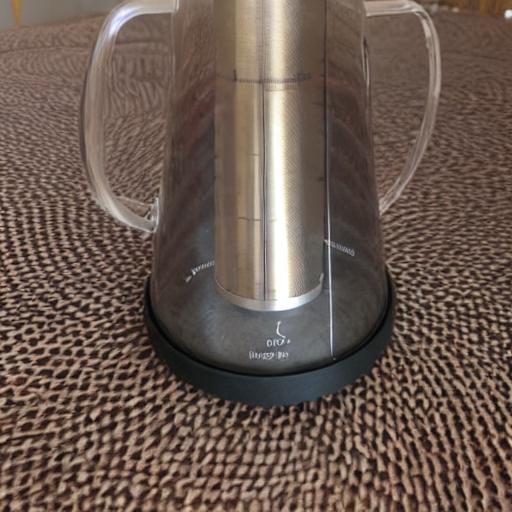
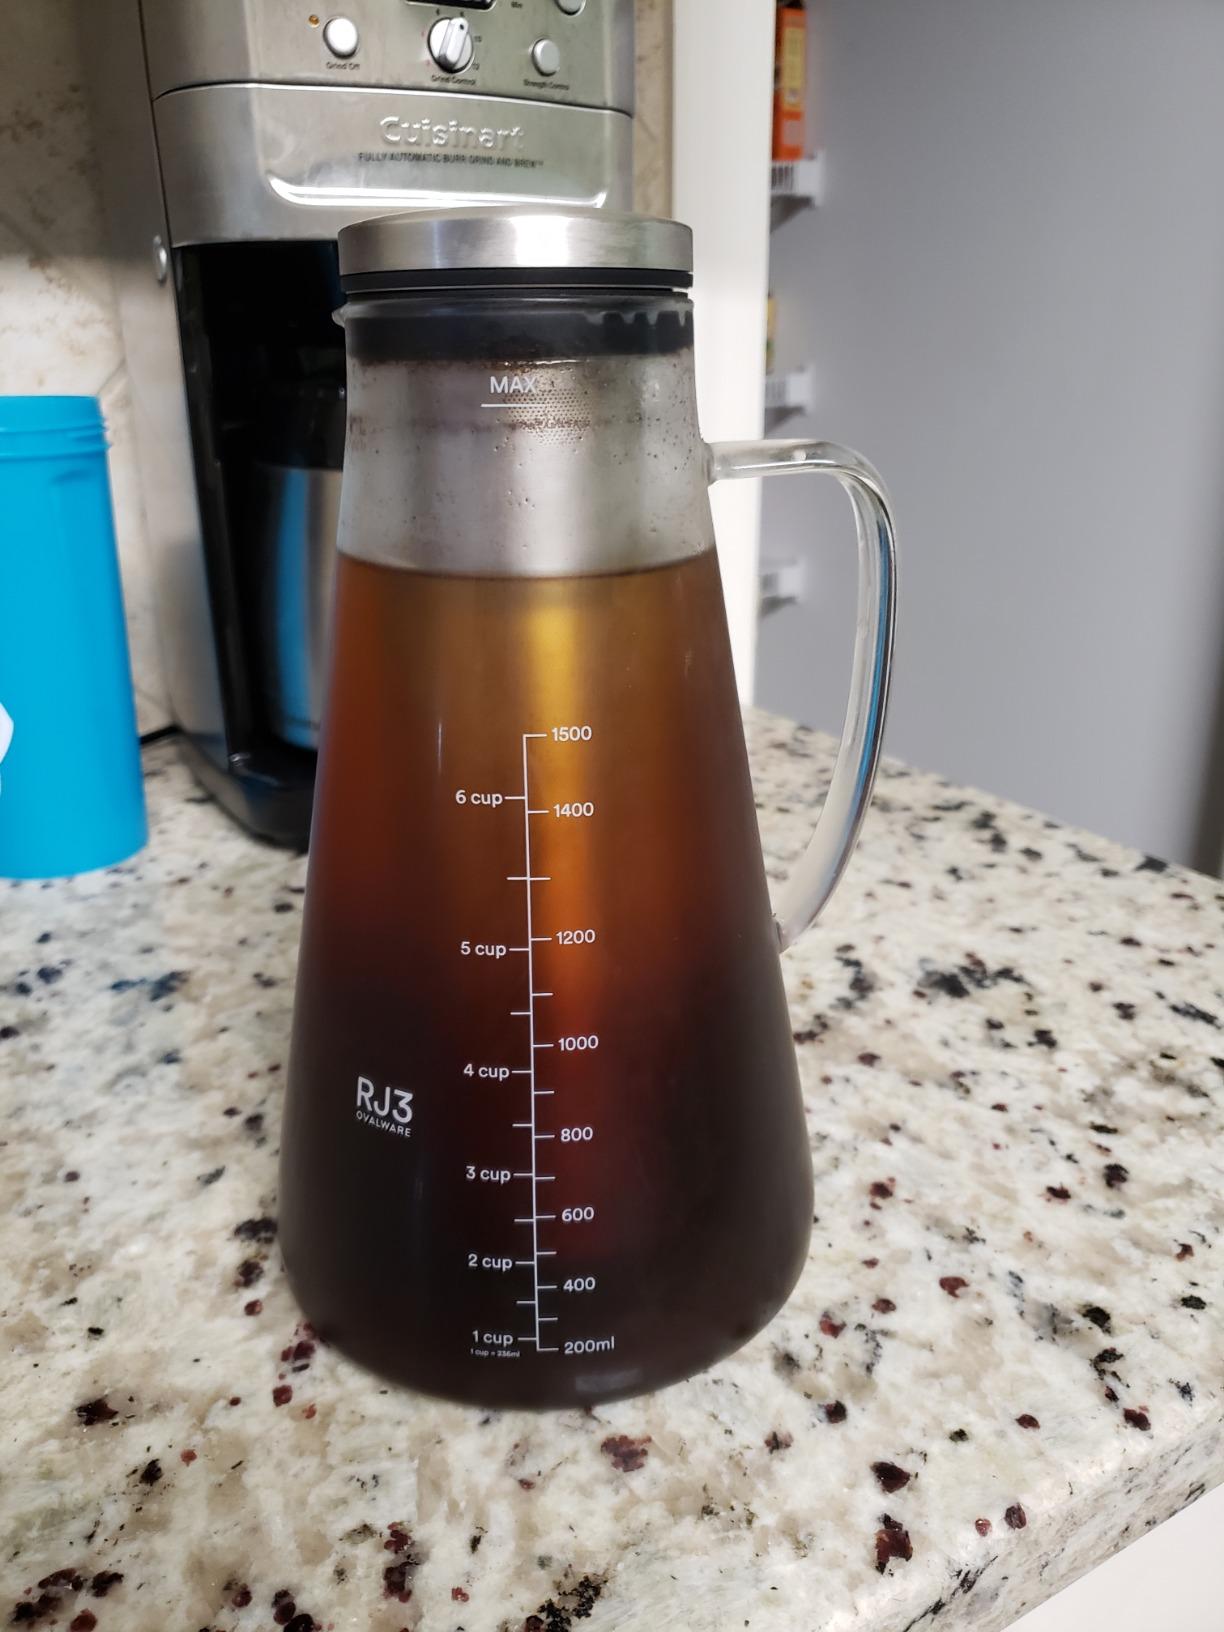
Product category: items_tea
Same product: no